Bergisel

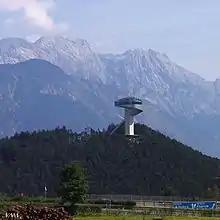
August 2004 view on Bergisel from the Brenner Pass Road

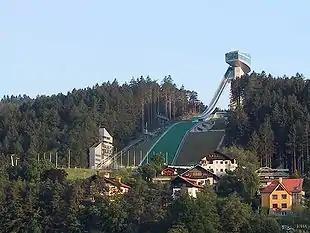
August 2004 view on Bergisel from the North

The Bergisel is a hill (746 m) that lies to the south of Innsbruck, Austria, in the area of Wilten, where the Sill river meets the Inn Valley.